Paul Devès

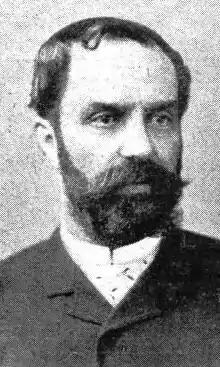
Paul Devès from "Le Monde illustré", 18 November 1899

He became a member of the general council of the Hérault representing the canton of Servian.